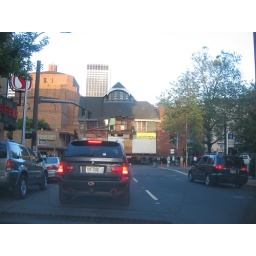
see.. house in the road